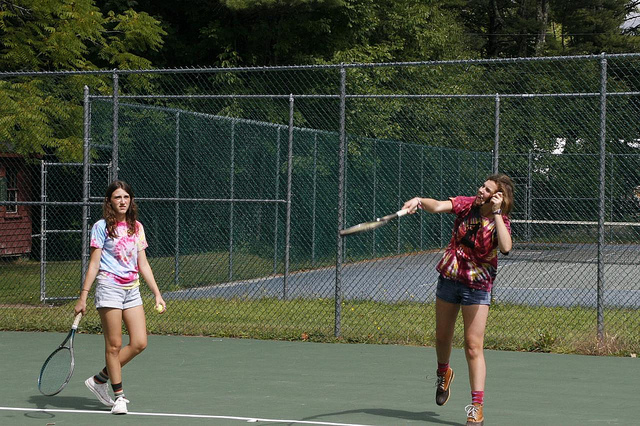
hai người phụ nữ đang thi đấu cùng đội trên sân